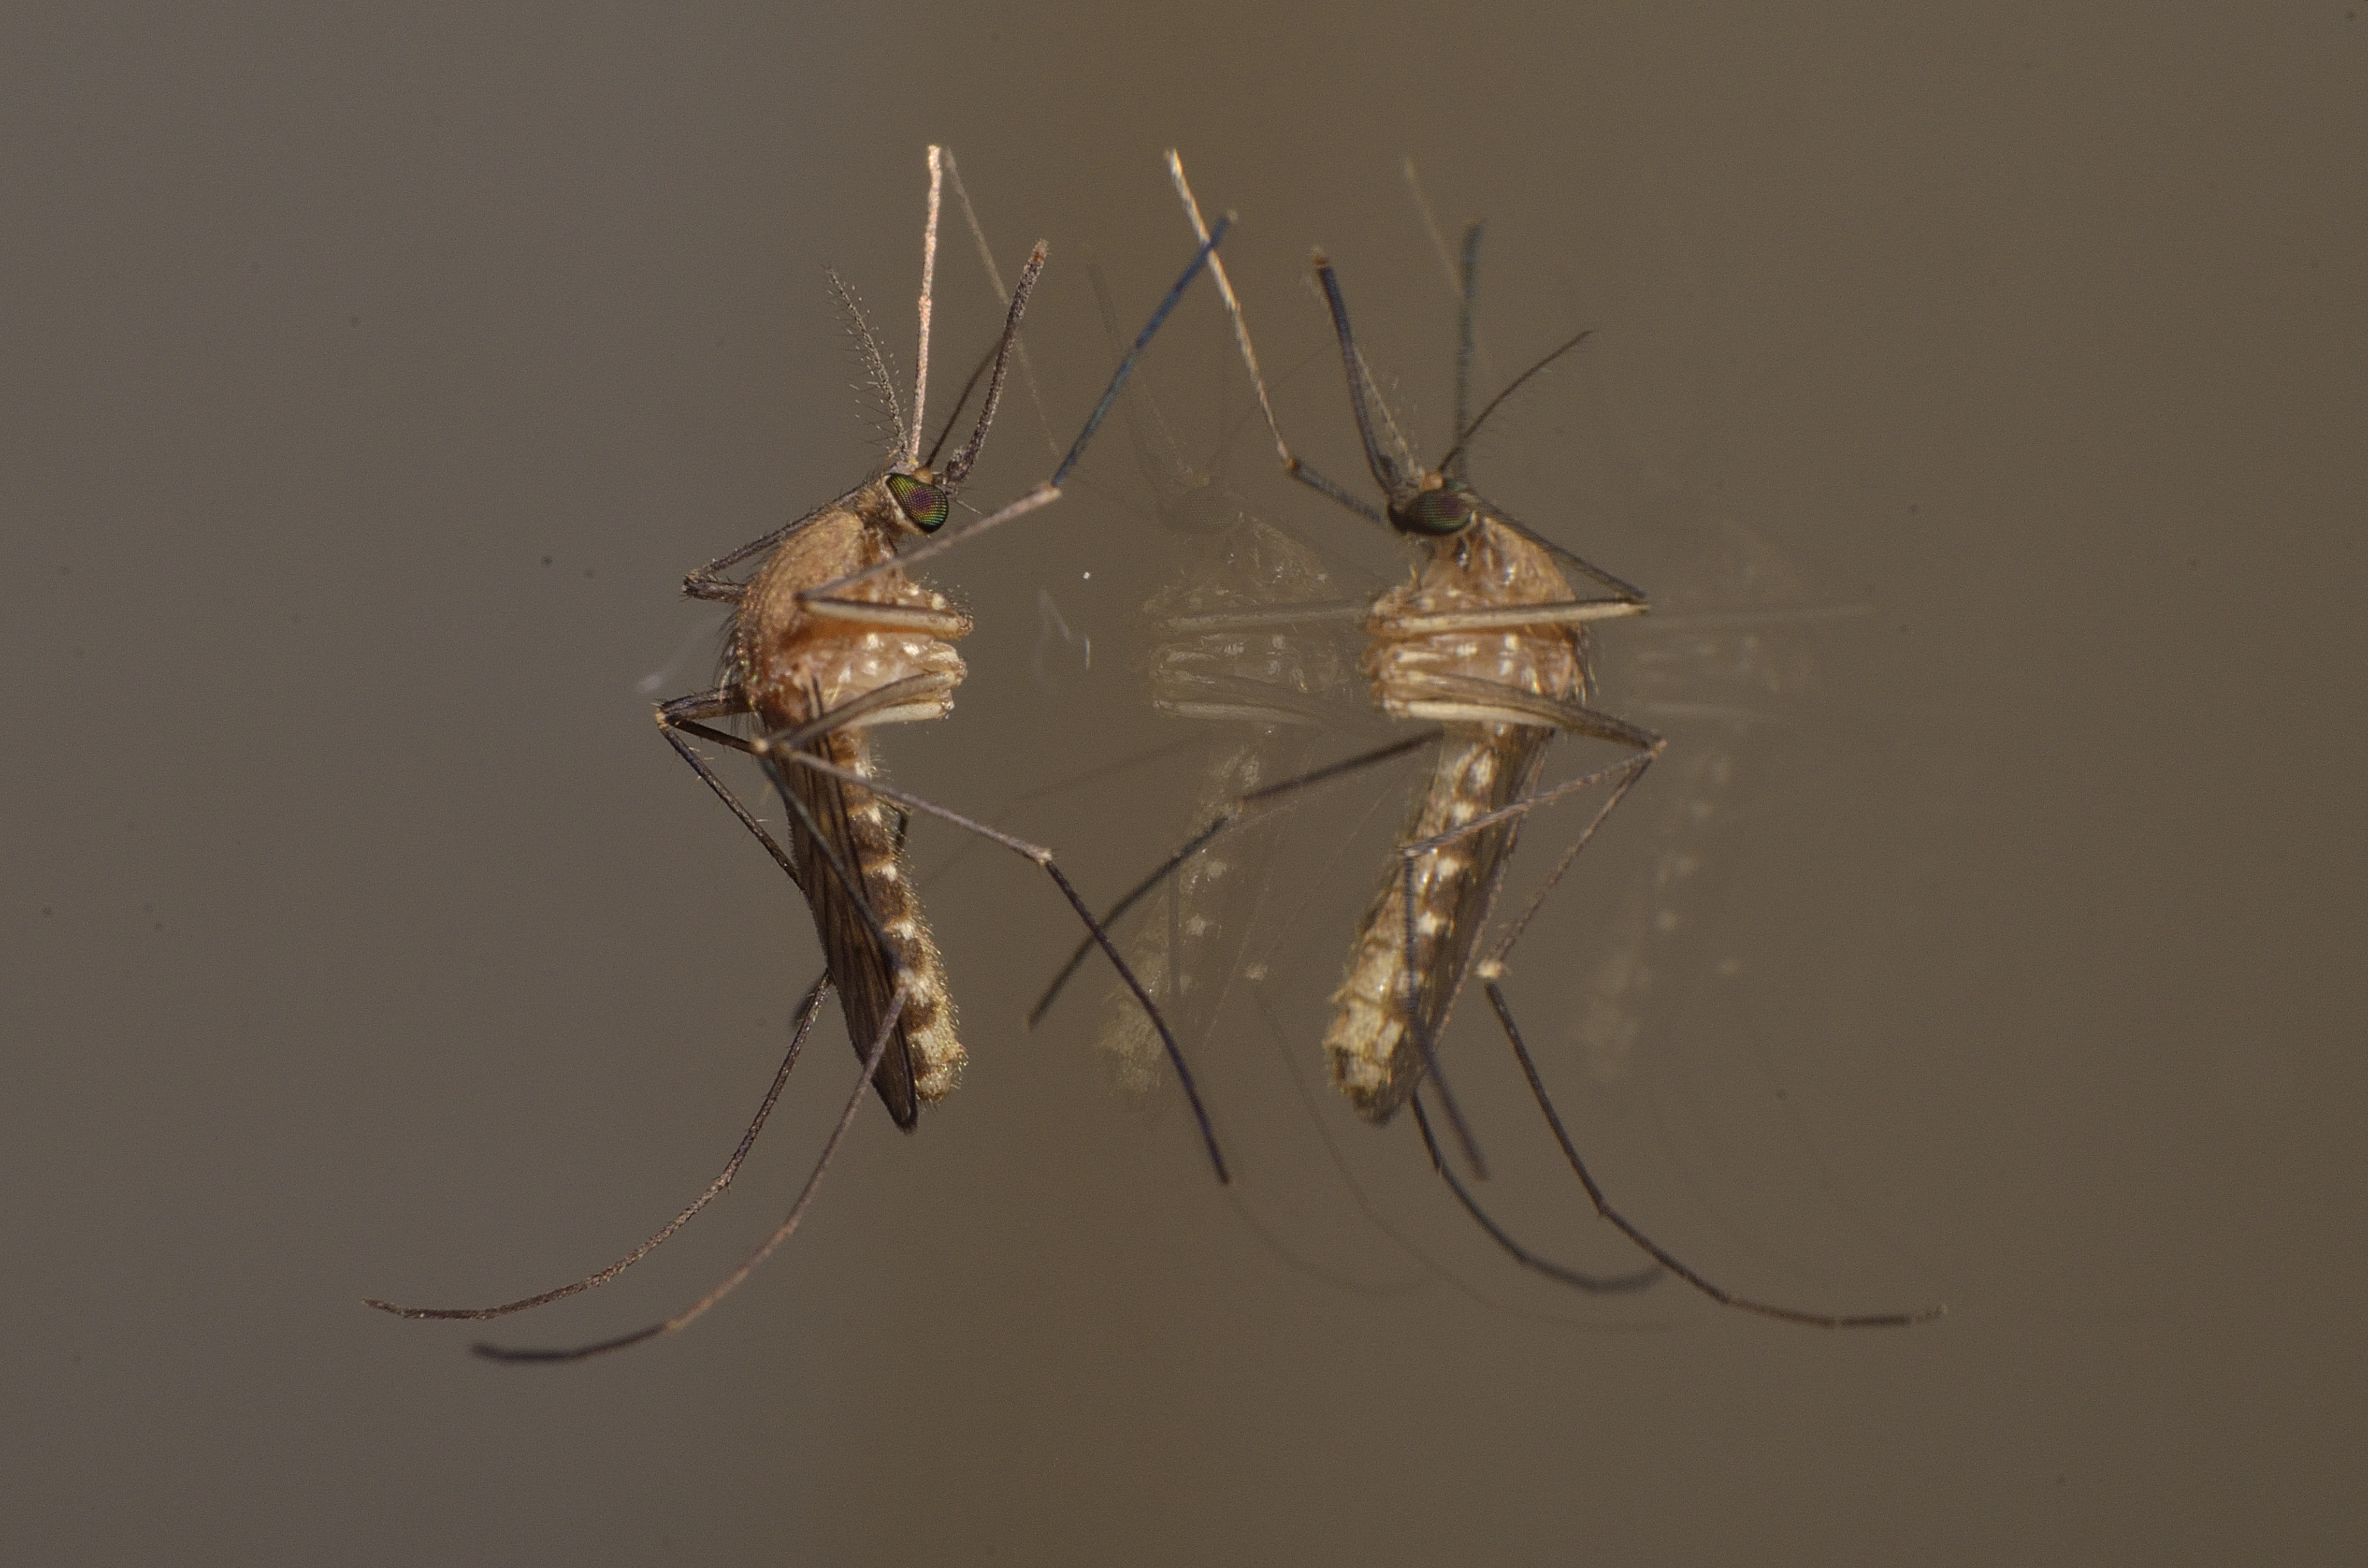
branch, wing, photography, insect, fauna, invertebrate, twig, close up, mosquito, pest, macro photography, arthropod